Pratt Miller Motorsports

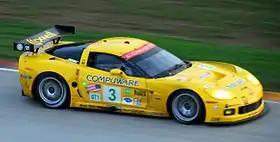
A Chevrolet Corvette C6.R.

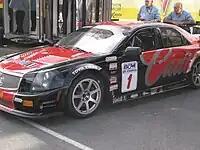
A Cadillac CTS-V.

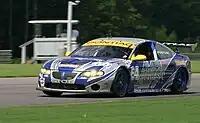
A Pontiac GTO.R.

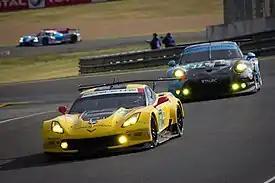
A Chevrolet Corvette C7.R

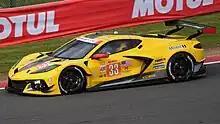
Chevrolet Corvette C8.R driven by Nicky Catsburg, Ben Keating, and Nicolás Varrone in 2023

Pratt Miller Motorsports was founded in 1989 by Gary Pratt and Jim Miller as a subsidiary of their company Pratt Miller. In 1997, the team entered a partnership with General Motors and subsidiary Chevrolet to establish a new sportscar racing program based around the Chevrolet Corvette. The partnership resulted in the founding of the Corvette Racing program in 1997.